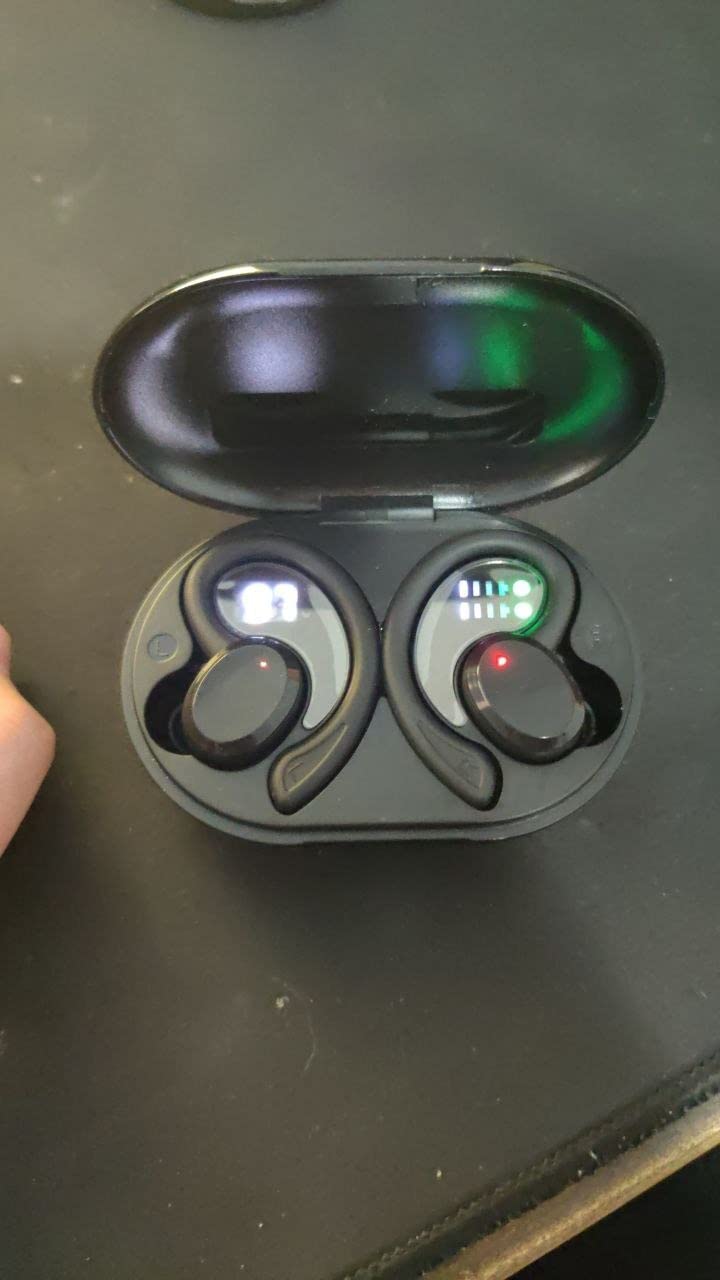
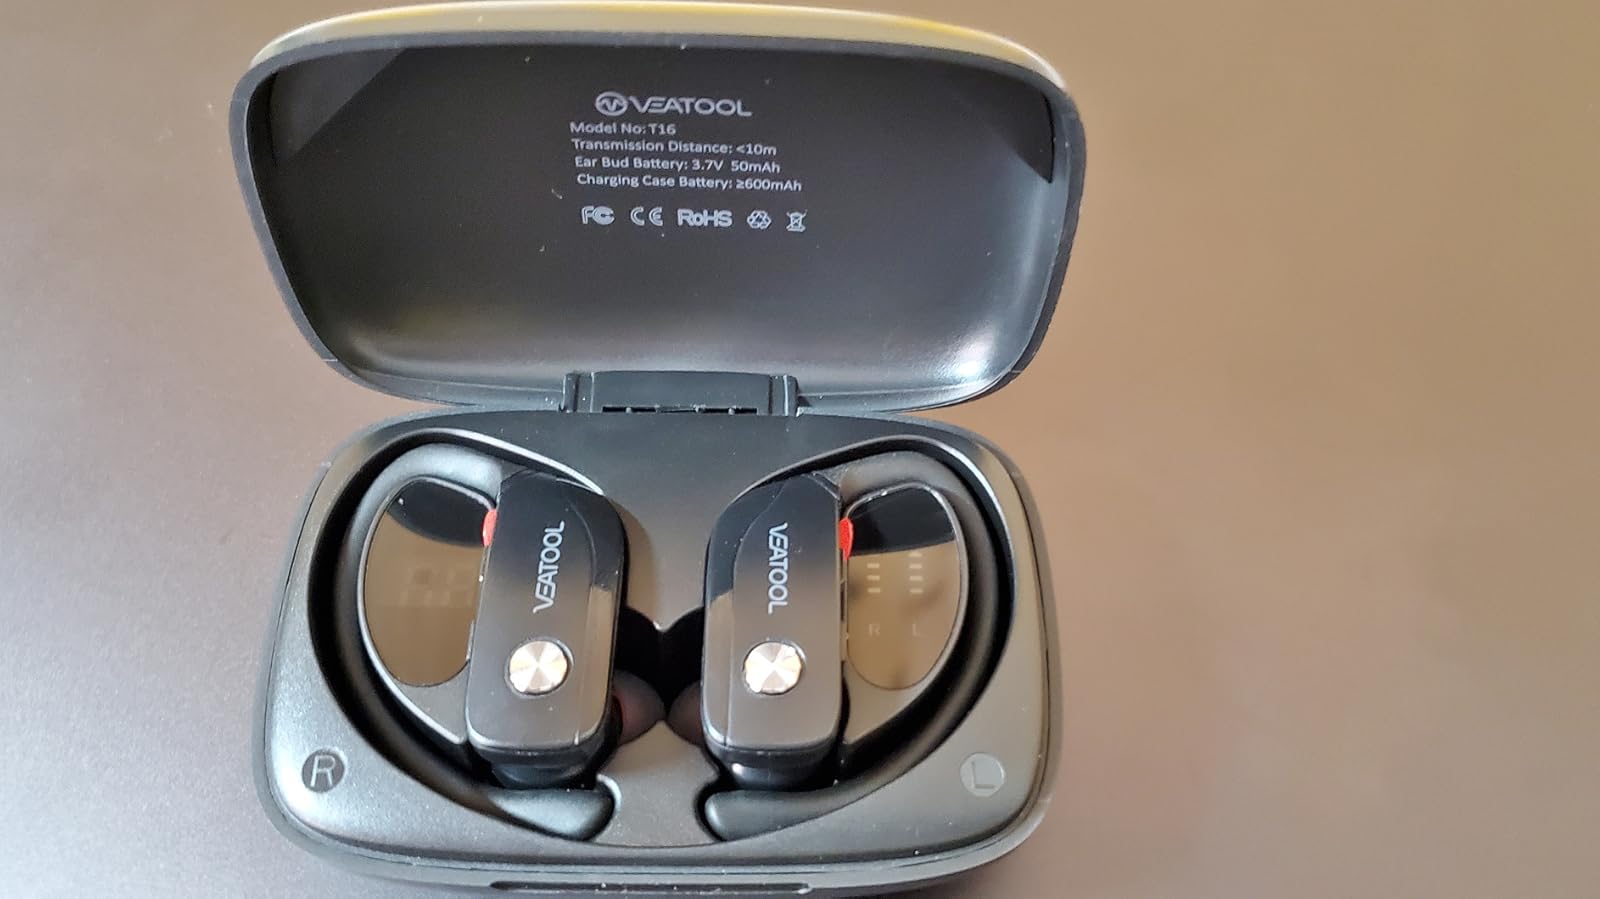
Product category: earbuds
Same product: no